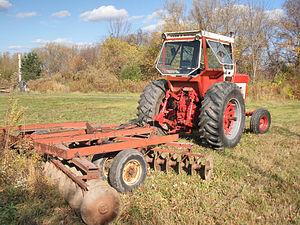
Une déchaumeuse est un outil agricole conçu pour le déchaumage et effectuer simultanément un travail du sol superficiel par pulvérisation pour préparer le semis.